Church of St Leonard, Old Warden

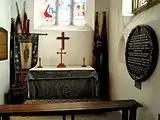
The Richard Shuttleworth Memorial Chapel

In 2008, after changes in the status of the Shuttleworth Chapel in Old Warden Park, St Leonard's church received a number of items from the chapel, including two flags, two lances with regimental pennants, linen and lace altar cloths, a wooden cross and candlesticks. With these items also came the oval plaque with the Shuttleworth family crest and RAF wings dedicated to Richard Ormonde Shuttleworth (1909-1940), who was killed in a flying accident while on active service during World War II and who is buried in the churchyard. This plaque has been placed in the Chapel, in the south nave part of the church.